List of churches in the Roman Catholic Diocese of Saginaw

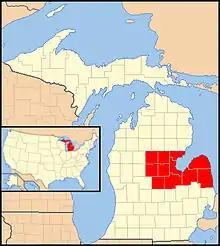
Diocese of Saginaw in red

This is a list of current and former Roman Catholic churches in the Roman Catholic Diocese of Saginaw. The archdiocese is located in Central Michigan and The Thumb and includes the cities of Bay City, Midland, and Saginaw, and 11 counties.